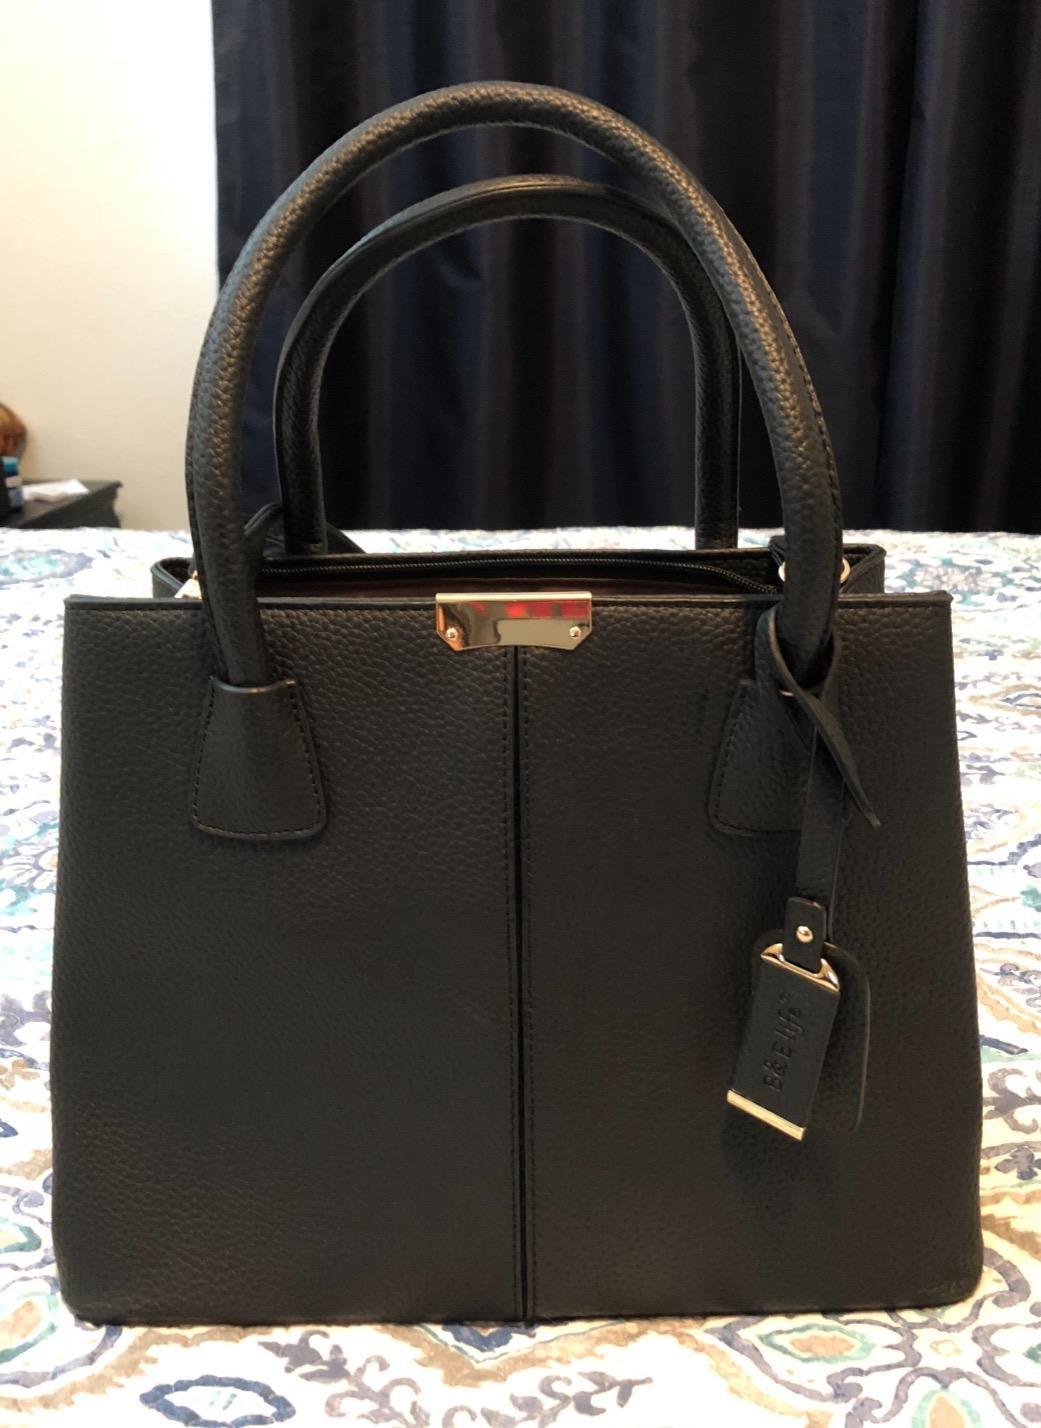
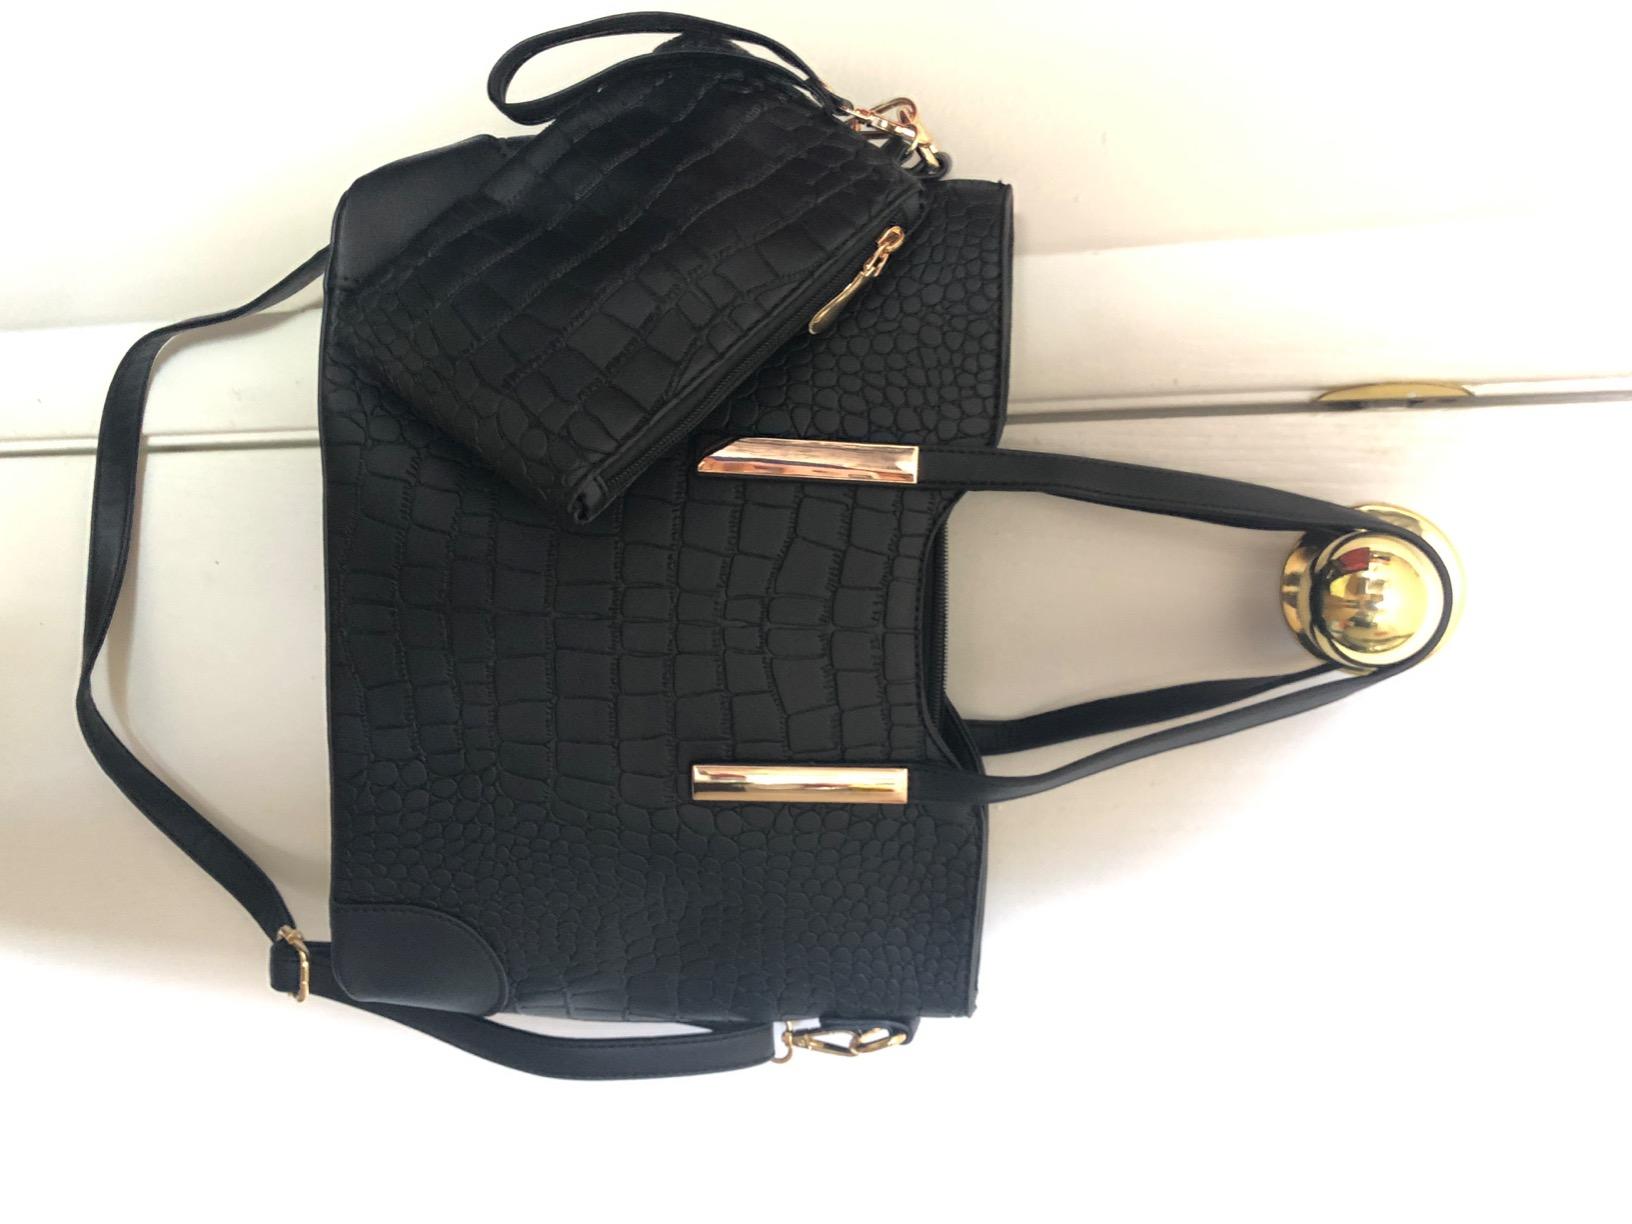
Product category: accessories_handbag
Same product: no